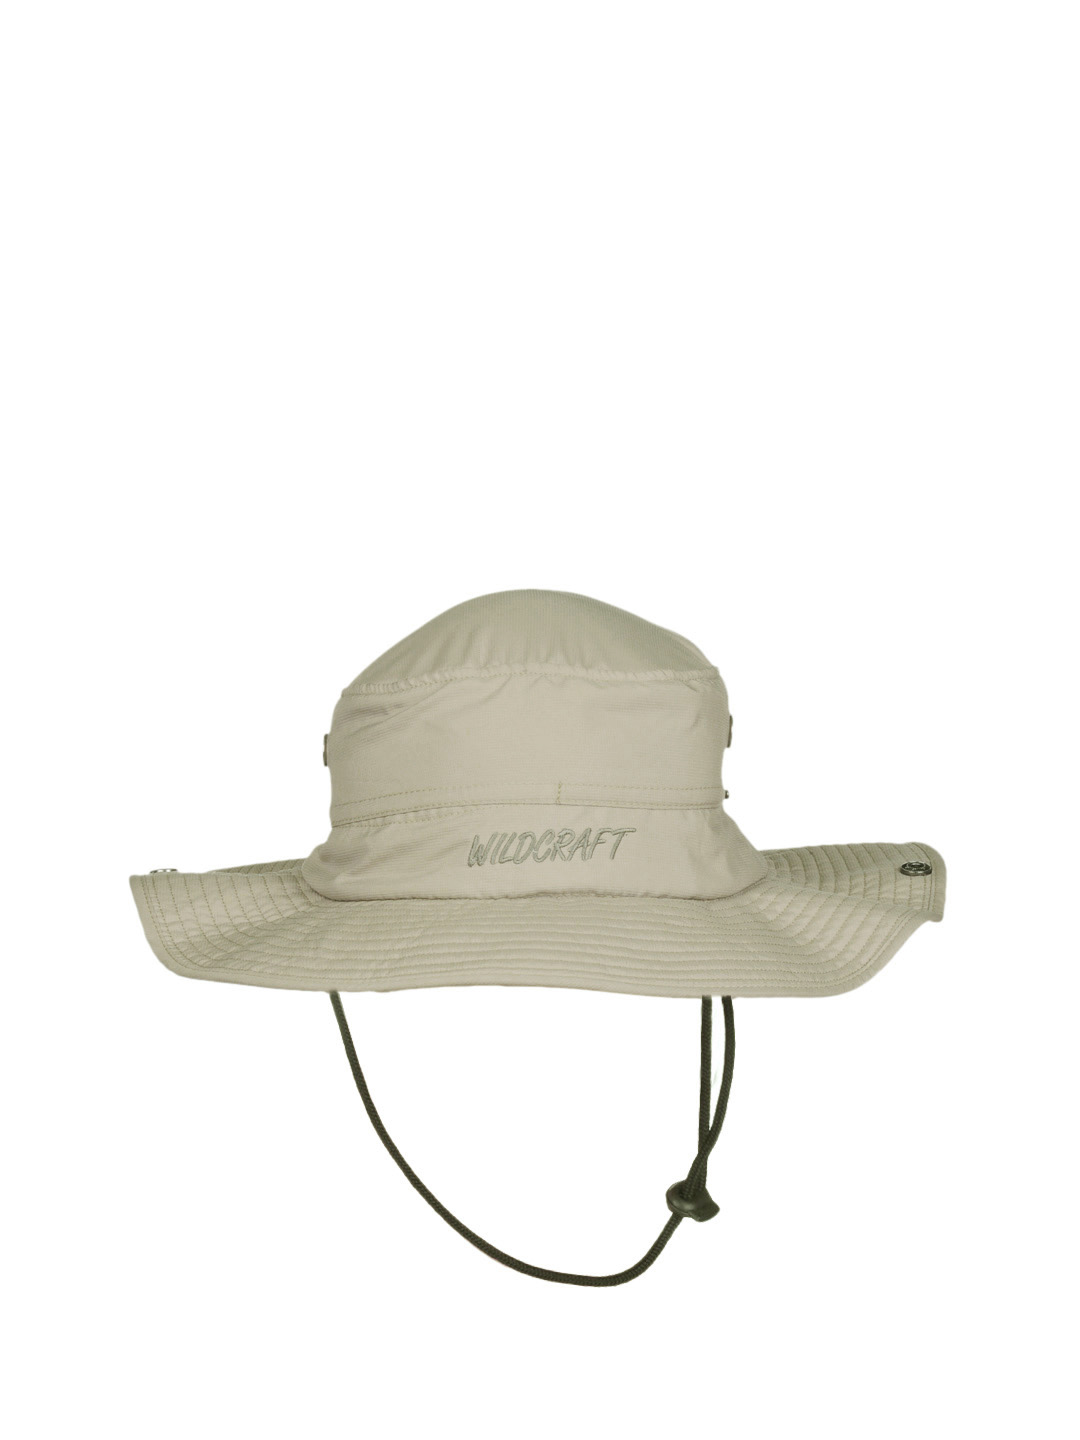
Wildcraft Unisex Beige Hat
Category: Accessories / Headwear / Caps
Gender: Unisex
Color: Beige
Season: Summer 2012
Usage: Casual